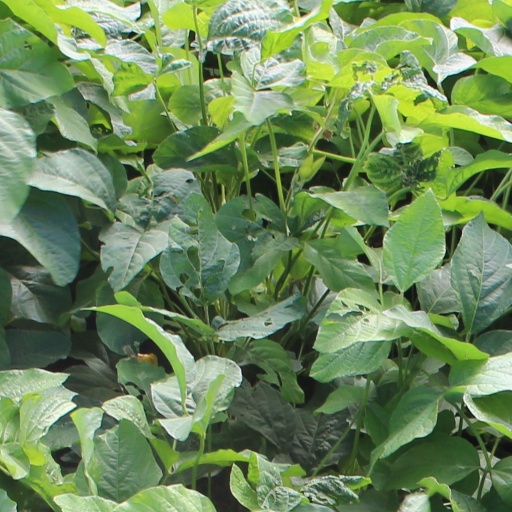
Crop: soybean